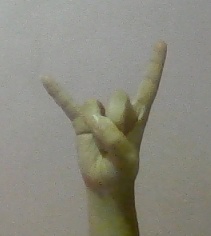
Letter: la